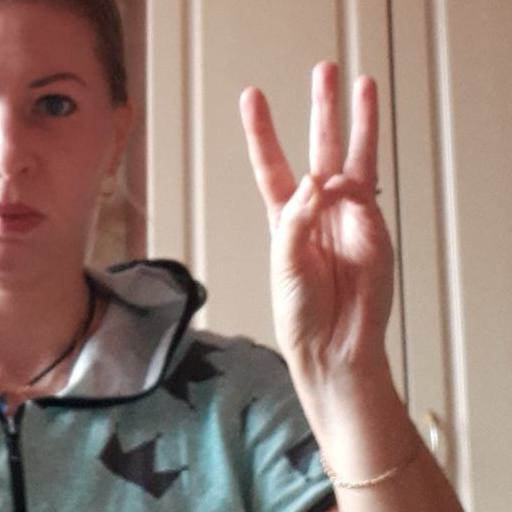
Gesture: three